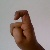
The image shows a hand gesture representing the letter 'X' in Indian Sign Language.